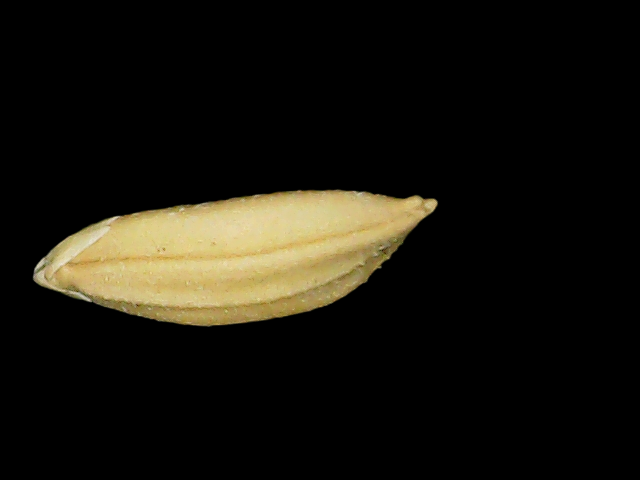
Rice variety: Binadhan10